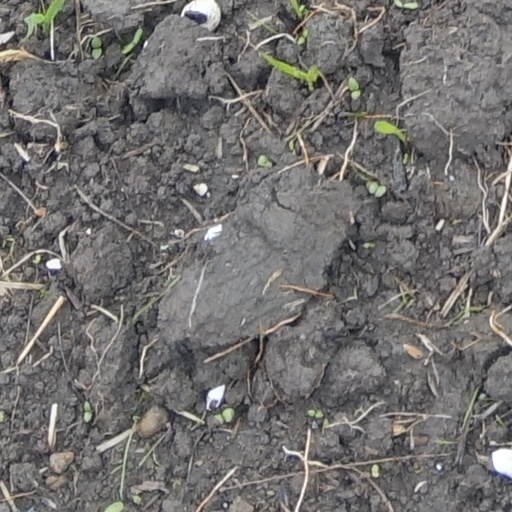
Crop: wheat